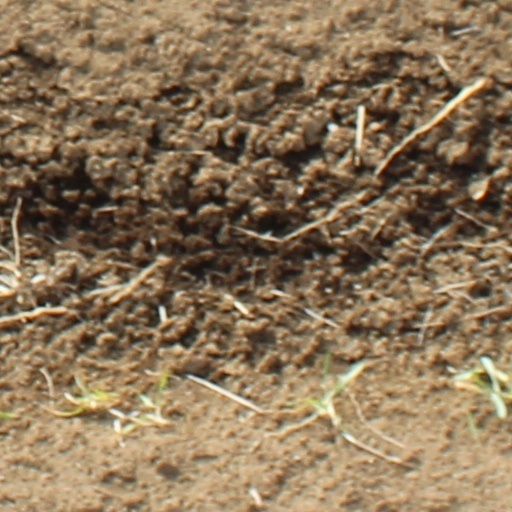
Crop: wheat